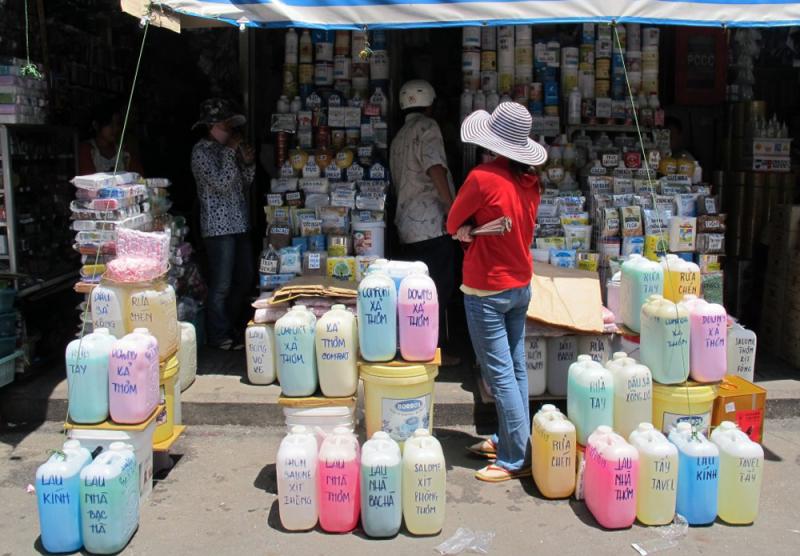
người phụ nữ mặc áo đỏ đang hướng tầm mắt vào bên trong của tiệm tạp hoá